Vehicle audio

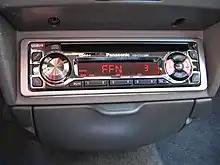
A DIN head unit with a radio and CD player

Vehicle audio is equipment installed in a car or other vehicle to provide in-car entertainment and information for the occupants. Such systems are popularly known as car stereos. Until the 1950s, it consisted of a simple AM radio. Additions since then have included FM radio (1952), 8-track tape players, Cassette decks, record players, CD players, DVD players, Blu-ray players, navigation systems, Bluetooth telephone integration and audio streaming, and smartphone controllers like CarPlay and Android Auto. Once controlled from the dashboard with a few buttons, they can be controlled by steering wheel controls and voice commands.